Baddiel and Skinner Unplanned

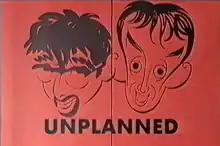

Baddiel and Skinner Unplanned is a British free-form television talk show hosted by comedians David Baddiel and Frank Skinner and produced by Avalon Television for ITV. It ran from 2000 to 2005. Its concept was developed at the Edinburgh Festival Fringe prior to the television series. Alongside the television series, the show had a run in the West End at the Shaftesbury Theatre between 17 April and 12 May 2001 from which a ‘Baddiel and Skinner Unplanned - Live in the West End’ DVD was released.